Ross School of Business

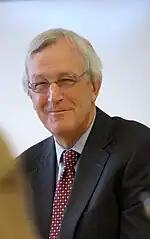
B. Joseph White

In 1990, B. Joseph White became the school's sixth dean. In 1991, White and Associate Dean Paul Danos introduced a major MBA curriculum overhaul by initiating the Multidisciplinary Action Project (MAP), a full-time, seven-week project that allowed teams of students to work on real-world business challenges for sponsor companies. After a pilot run, it became part of the MBA core curriculum in 1993. In 1995, an international MAP option was created as a separate program. In 2015, MAP became an option in the undergraduate curriculum.